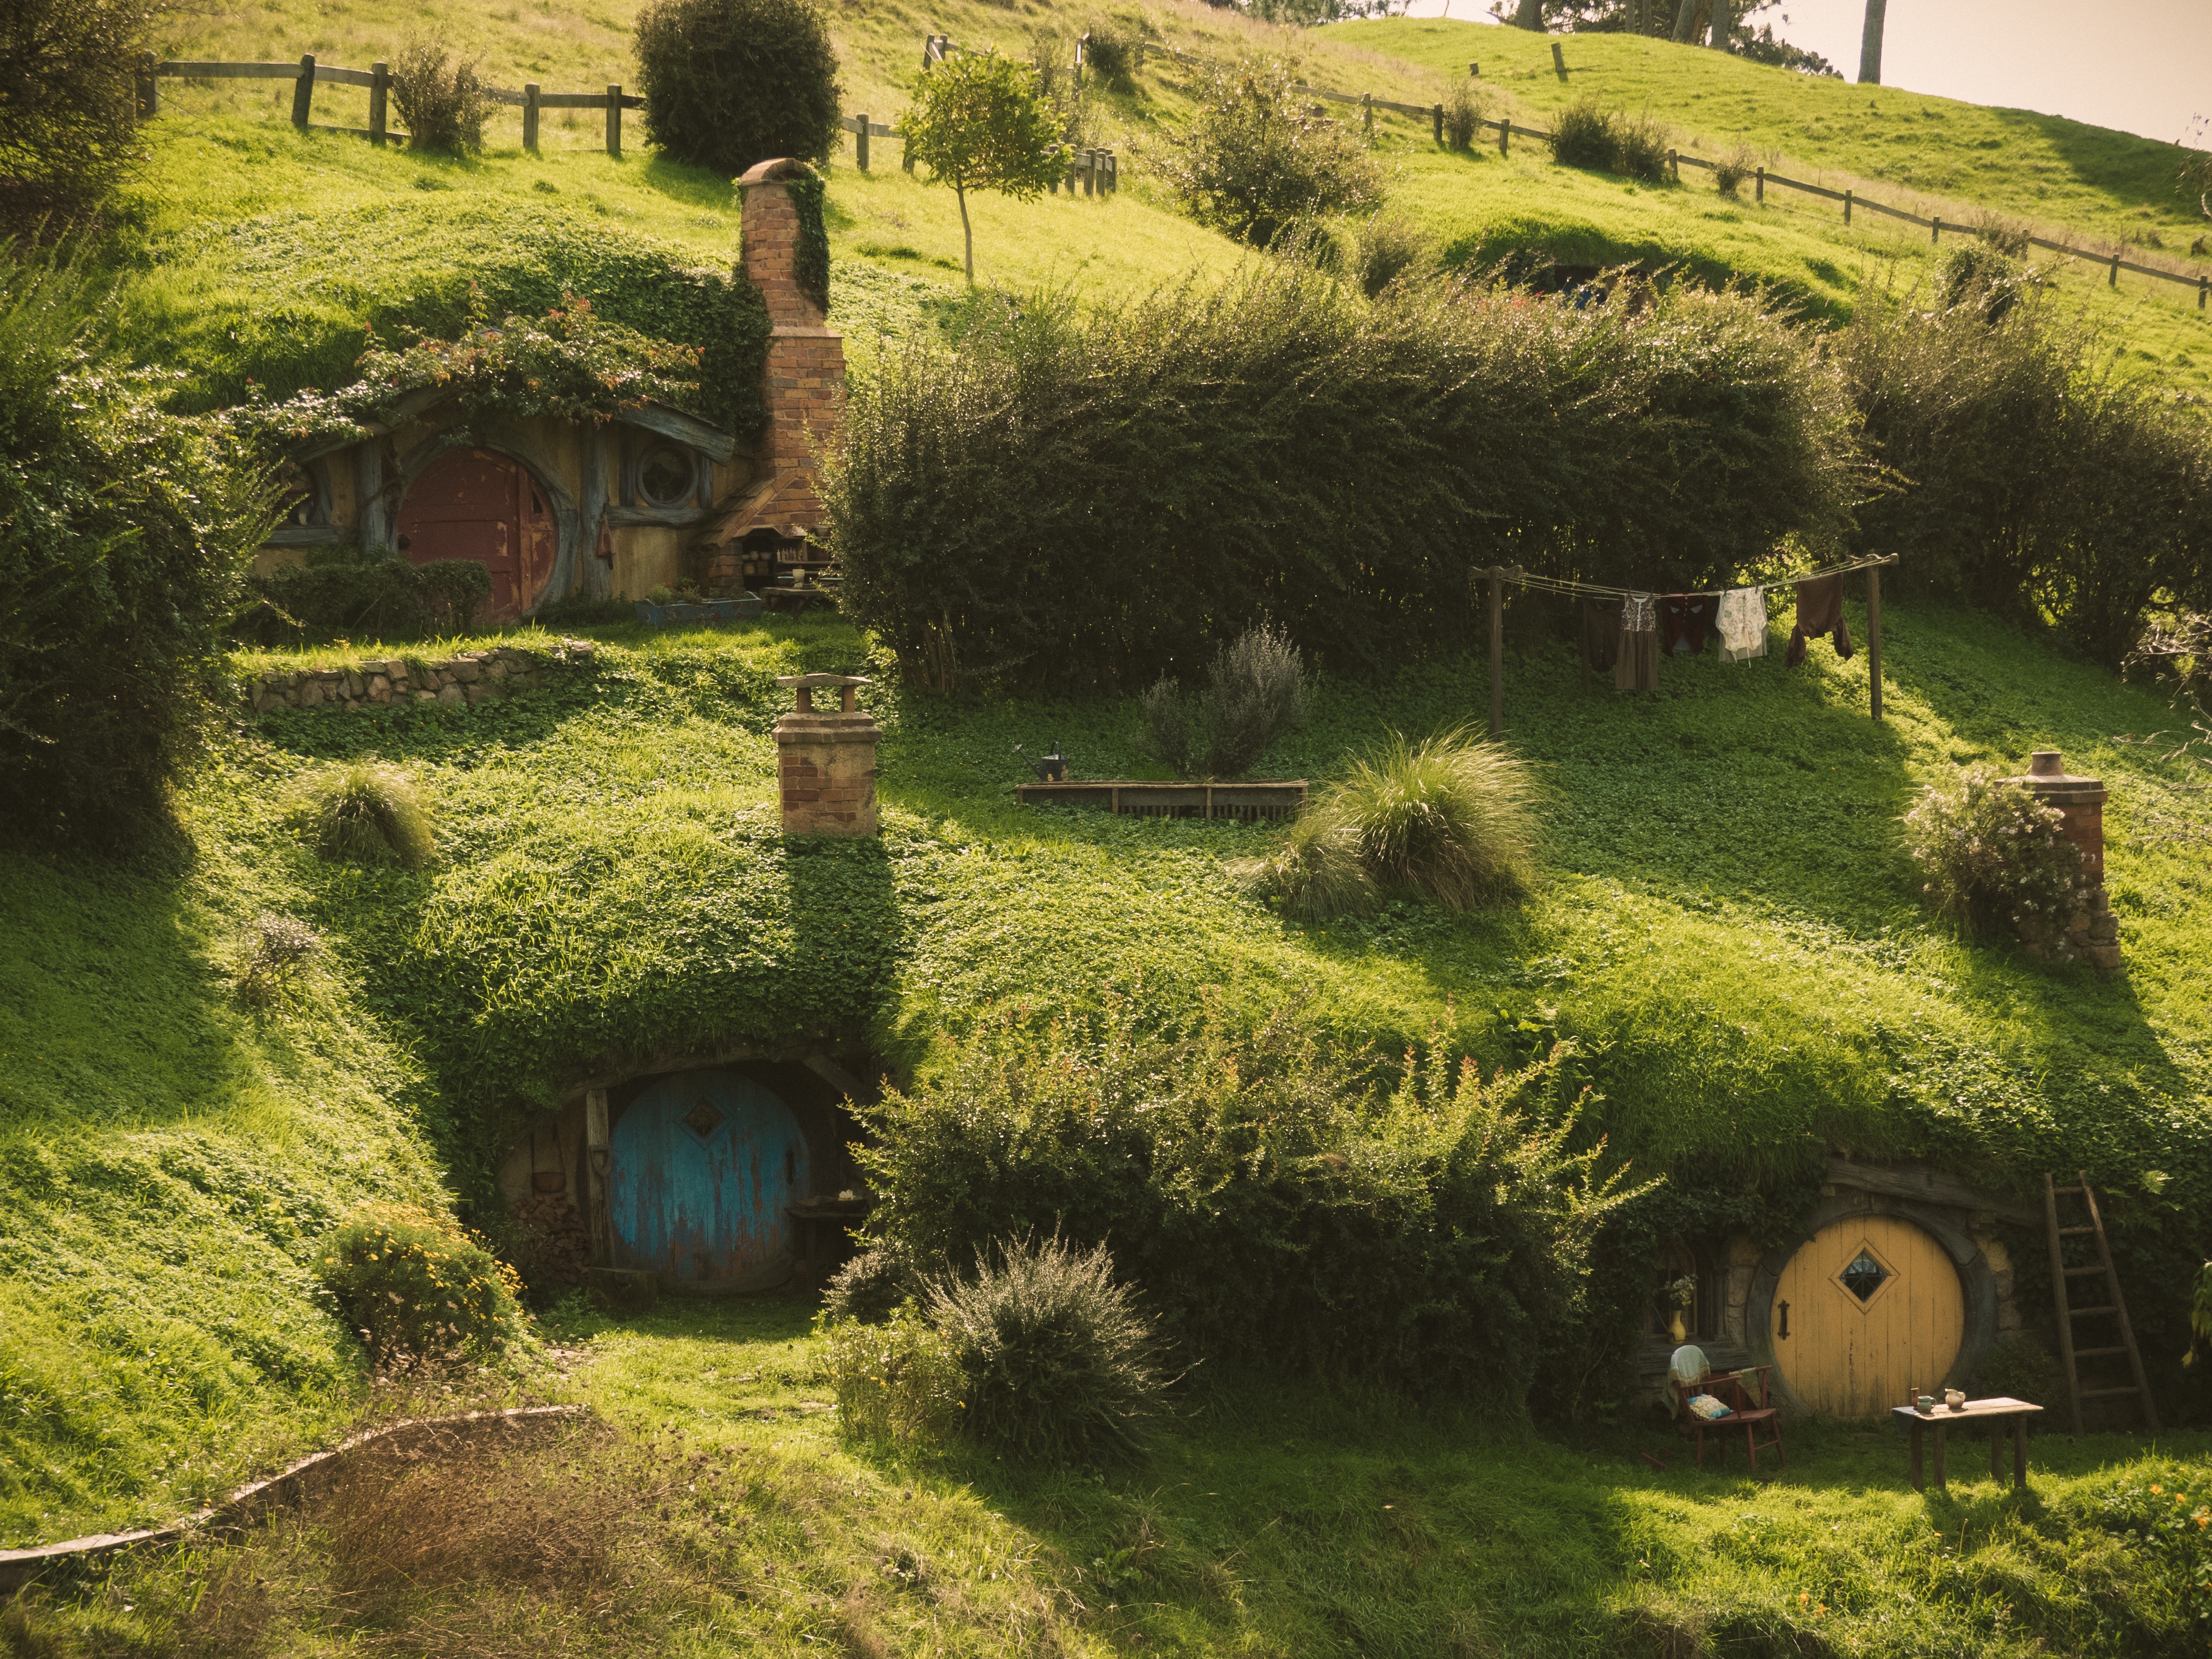
farm, flower, hut, village, jungle, agriculture, garden, estate, rural area